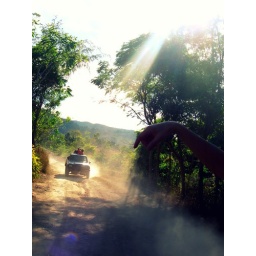
The road to Matenwa, a long and rocky road, 2 hours in the bed of a pick-up